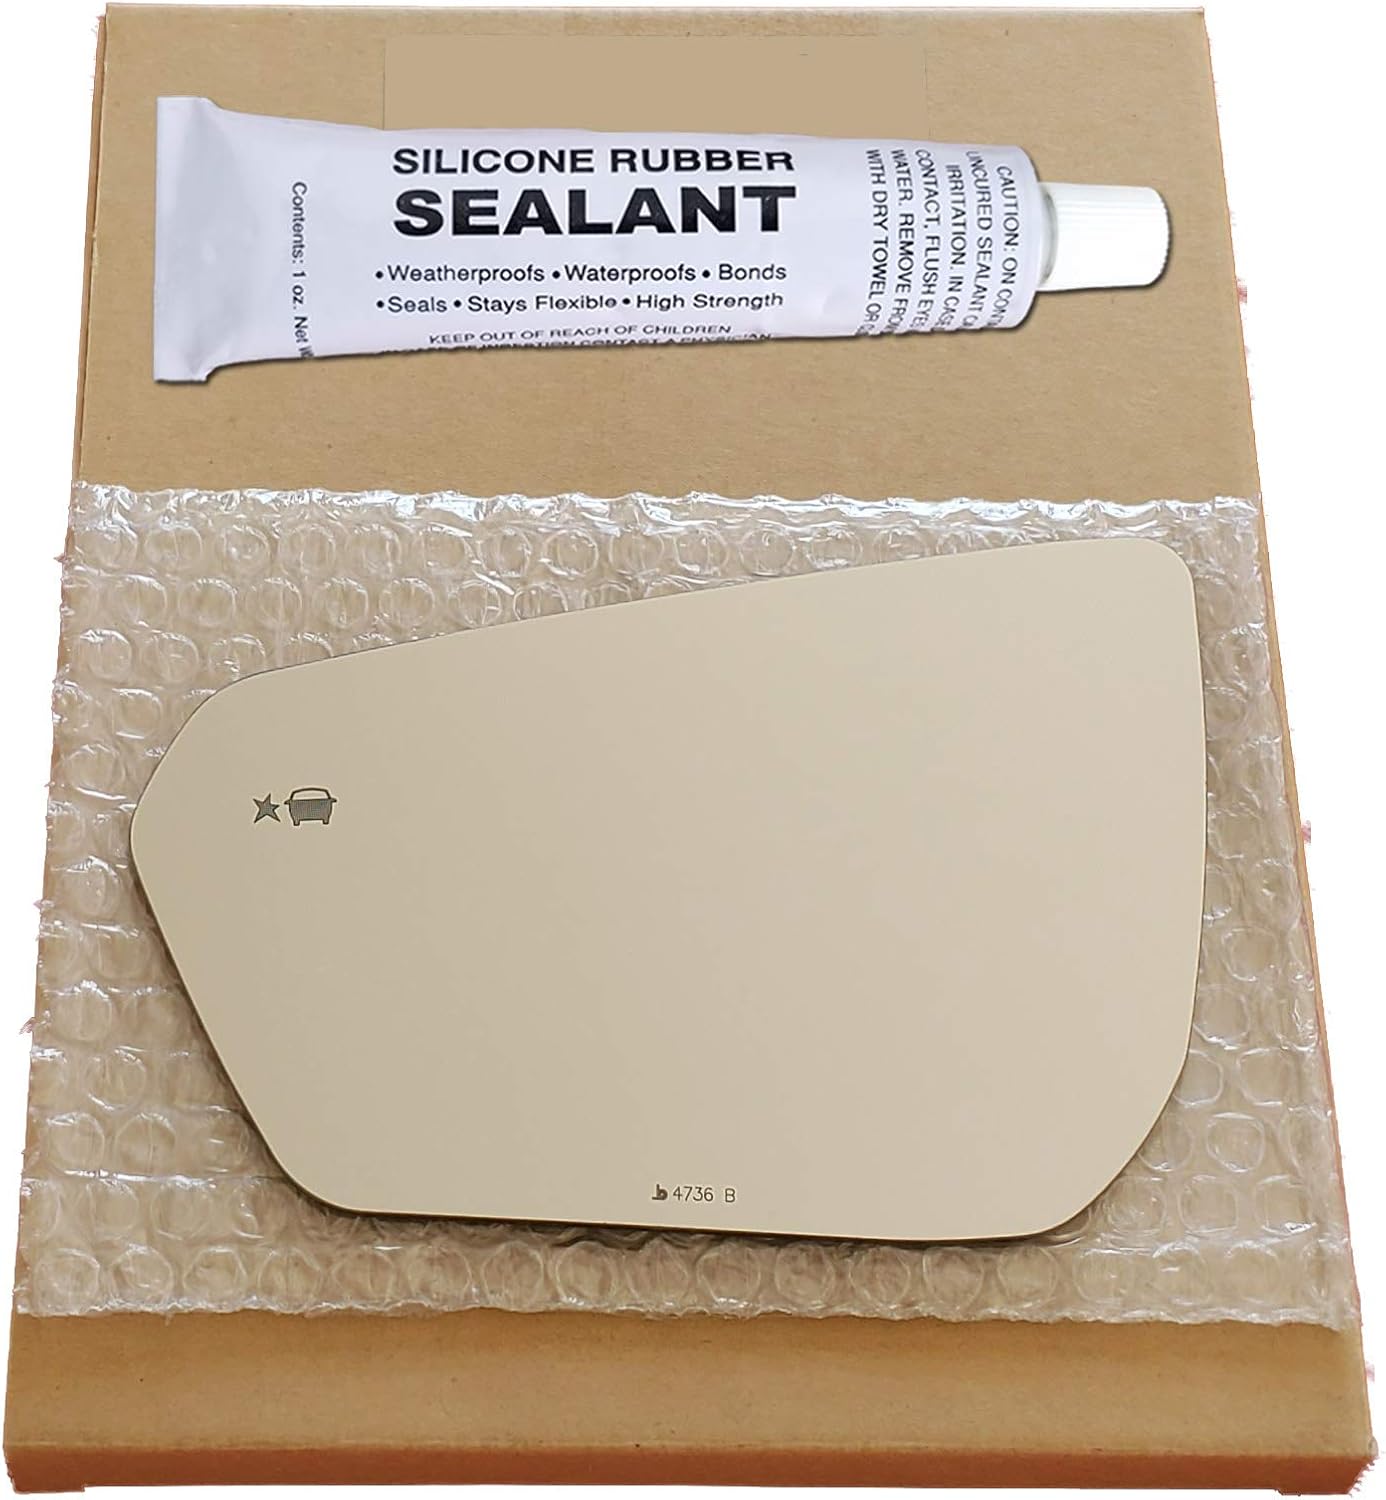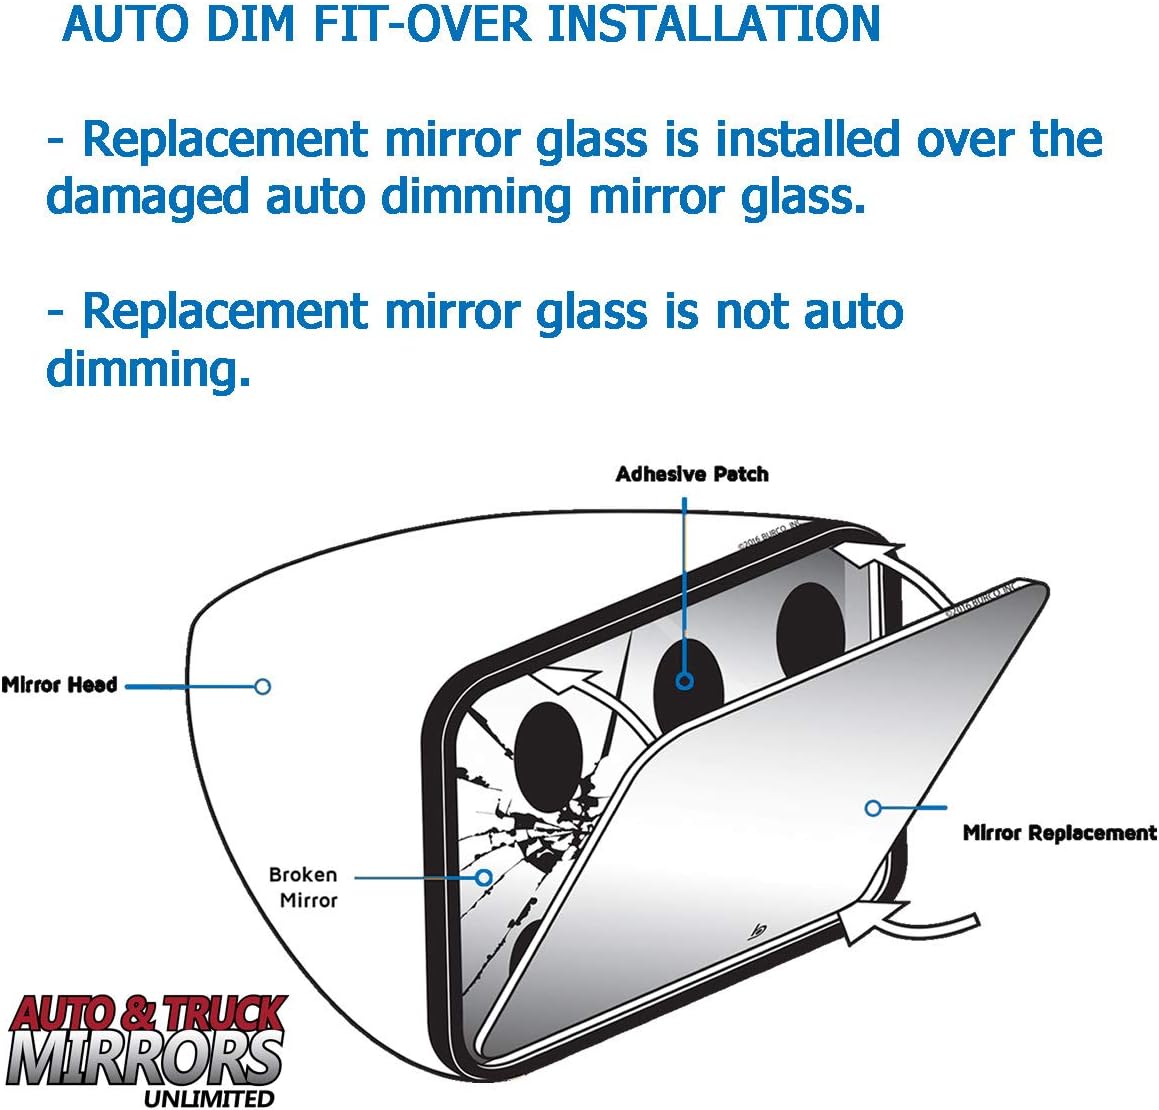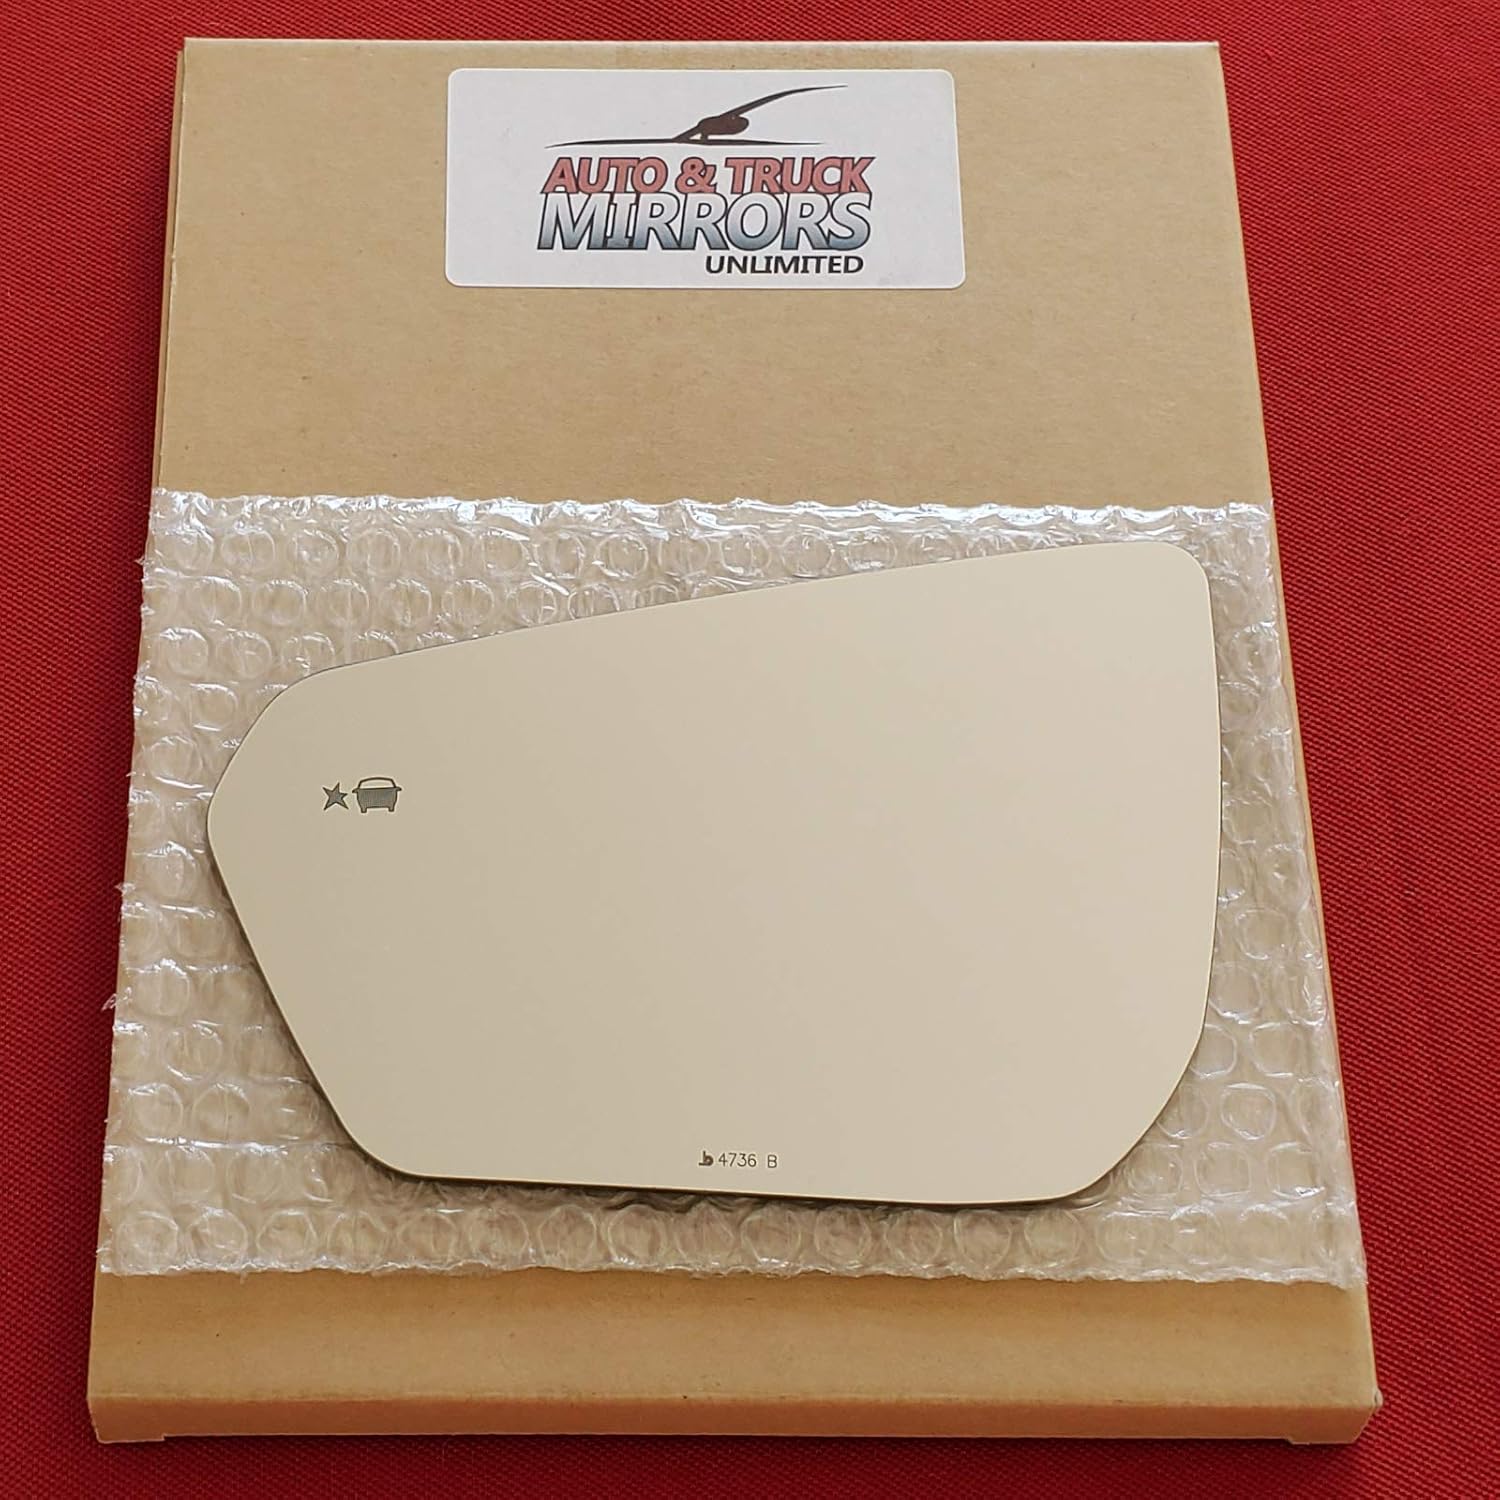
Mirror Glass Replacement + Silicone for 2018-2020 Chevrolet Equinox Driver Side - Blind Spot
Category: Automotive
Fits 2018-2020 Chevrolet Equinox Driver Side - Blind Spot Special Notes: Non-Heated Mirror, Fits Over Existing Mirror, Mirror Is Not Auto-Dimming, Mirror Only. Use Existing Led, Includes Blindspot Icon Mirror Does Not Include Blind Spot Indicator Led Mirror Glass Replacement Kit includes: New Mirror Glass Replacement and Silicone Adhesive Actual picture of mirror glass replacement and the longest diagonal dimension provided to help ordering proper fit. This is the mirror glass only - No plastic backing plate is included. Using the included Silicone Adhesive ensures that your glass will be easy to install and remain safely adhered. Mirror glass is new in the box with easy to follow installation instructions included. Installs in just minutes! Automotive grade mirror glass reduces headlight glare. High quality and fit are guaranteed. Our automotive side mirror glass replacements are cost effective, easy do-it-yourself replacements. IMPORTANT NOTE: Your vehicle may have several different mirror styles. Some styles that are offered are power, manual, heated, non-heated, with turn signal, auto dimming and also different shapes. Please make sure you confirm the shape and dimensions of your factory glass before you purchase. 10+ Years selling online - Buy now with confidence! We offer Super Fast Shipping, 100% Satisfaction Guarantee and a 30 Day No Hassle Return Policy.
Features: INCLUDED - A new in box Driver Side mirror glass replacement (glass lens only) with silicone adhesive. The silicone adhesive ensure easy installation, maximum adhesion and optimum heat transfer (if heated). Each mirror glass and silicone adhesive, comes with easy to follow step by step installation instructions. | MIRROR SPECS - Blind Spot. Mirror glass measures 7 7/16 Inches diagonal. (Longest diagonal dimension from top corner to opposing bottom corner). Please measure your glass to ensure that you are ordering the correct mirror for your vehicle. Please make sure your mirror matches the shape of the actual mirror pictured as some vehicles may have multiple options. Please note that no plastic backing plate is attached or included with the mirror glass replacement. | BEST QUALITY - Mirror Glass is composed of high quality glass that meets or exceeds OEM specifications and the silicone adhesive are automotive grade adhesive sure to hold up under the harshest conditions. Mirror glass is top quality and delivers the performance, the looks and the clarity you need for optimal viewing - without the expensive OEM price! | COST EFFECTIVE - Mirror glass replacements with silicone adhesive are a more economical solution to a high priced mirror assembly. Save time and money with this easy to install alternative! | VEHICLE FITMENT - Fits 2018-2020 Chevrolet Equinox Driver Side - Blind Spot